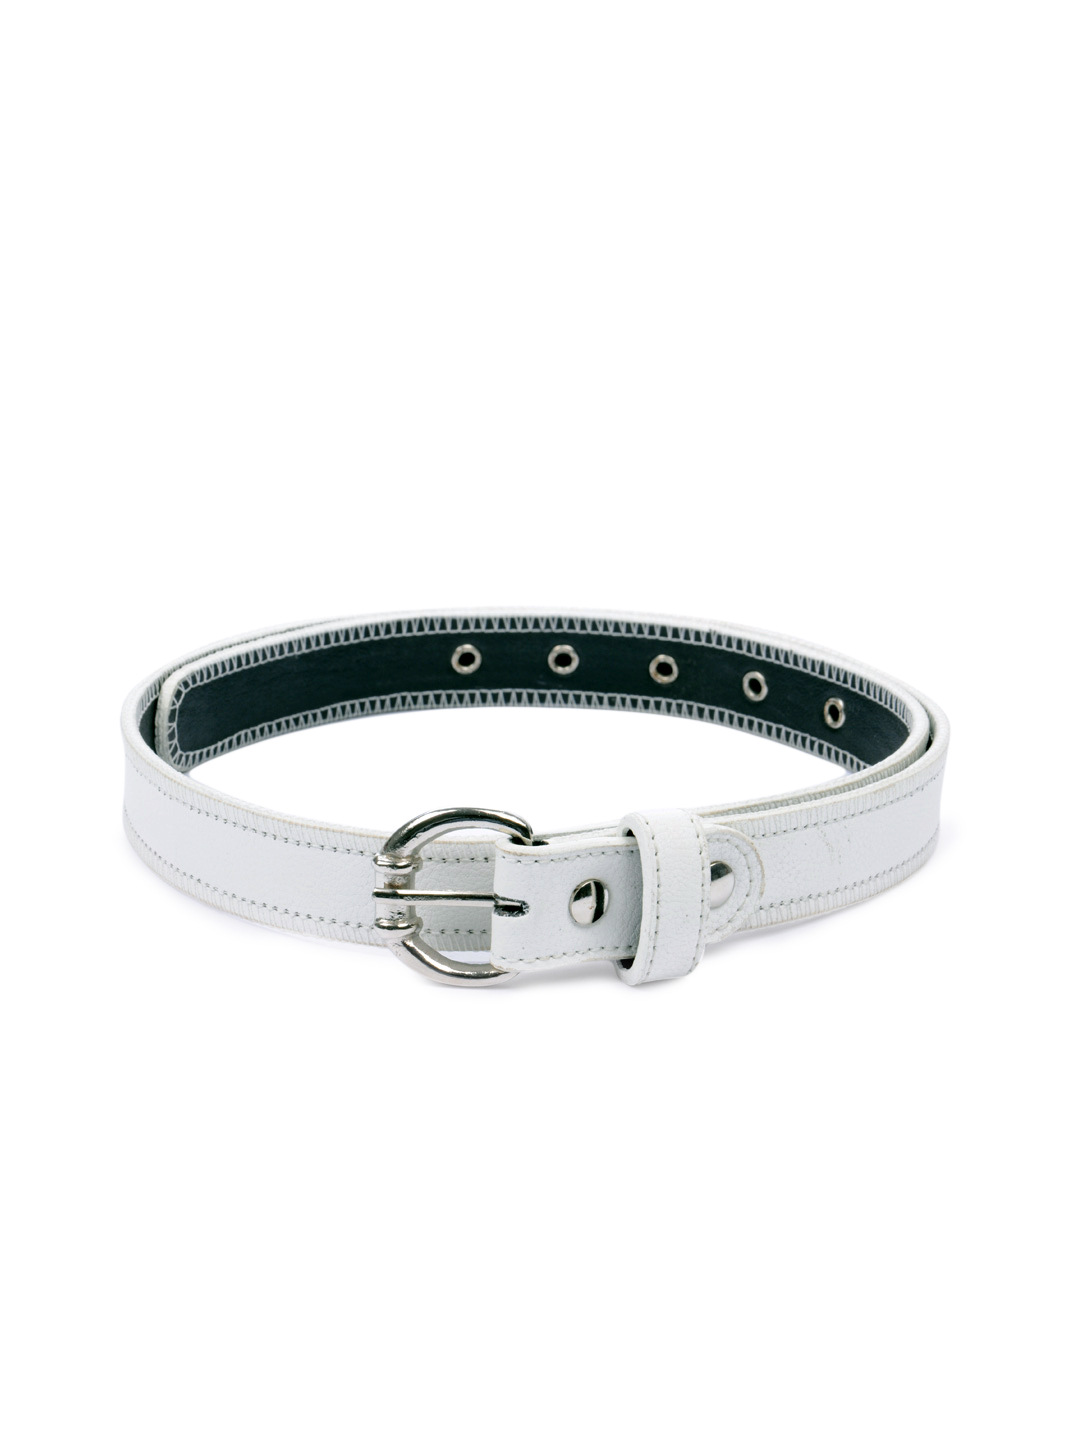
Baggit Women White Belt
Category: Accessories / Belts / Belts
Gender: Women
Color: White
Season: Summer 2012
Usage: Casual